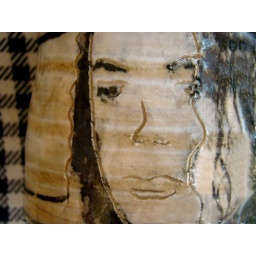
stoneware w/ white slip and paper litho oxides under clear glaze. 3.5 x 3.5